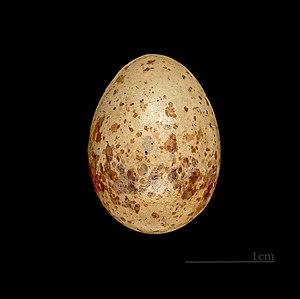
Le Roselin à longue queue est une espèce de passereaux de la famille des Fringillidae.